Wally Scott

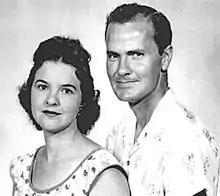
Wally Scott and wife Boots

After returning to the United States, Scott met Beverly "Boots" Mae Jackson in January 1946 and they were married on May 12, 1946. Between December 1947 and April 1951 they had four children, a son and daughter and twin girls.